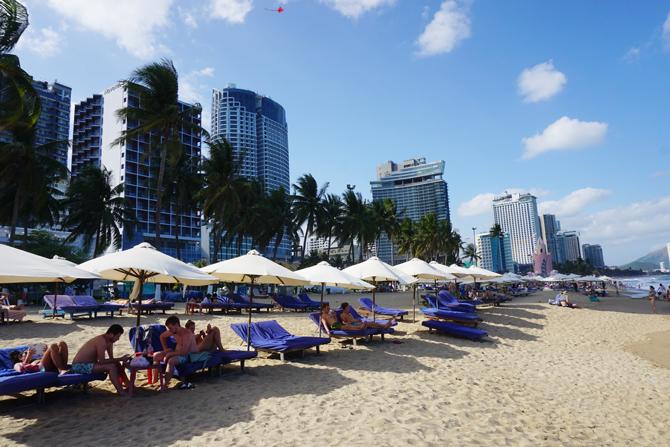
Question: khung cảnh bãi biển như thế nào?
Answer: bãi biển khá thưa thớt